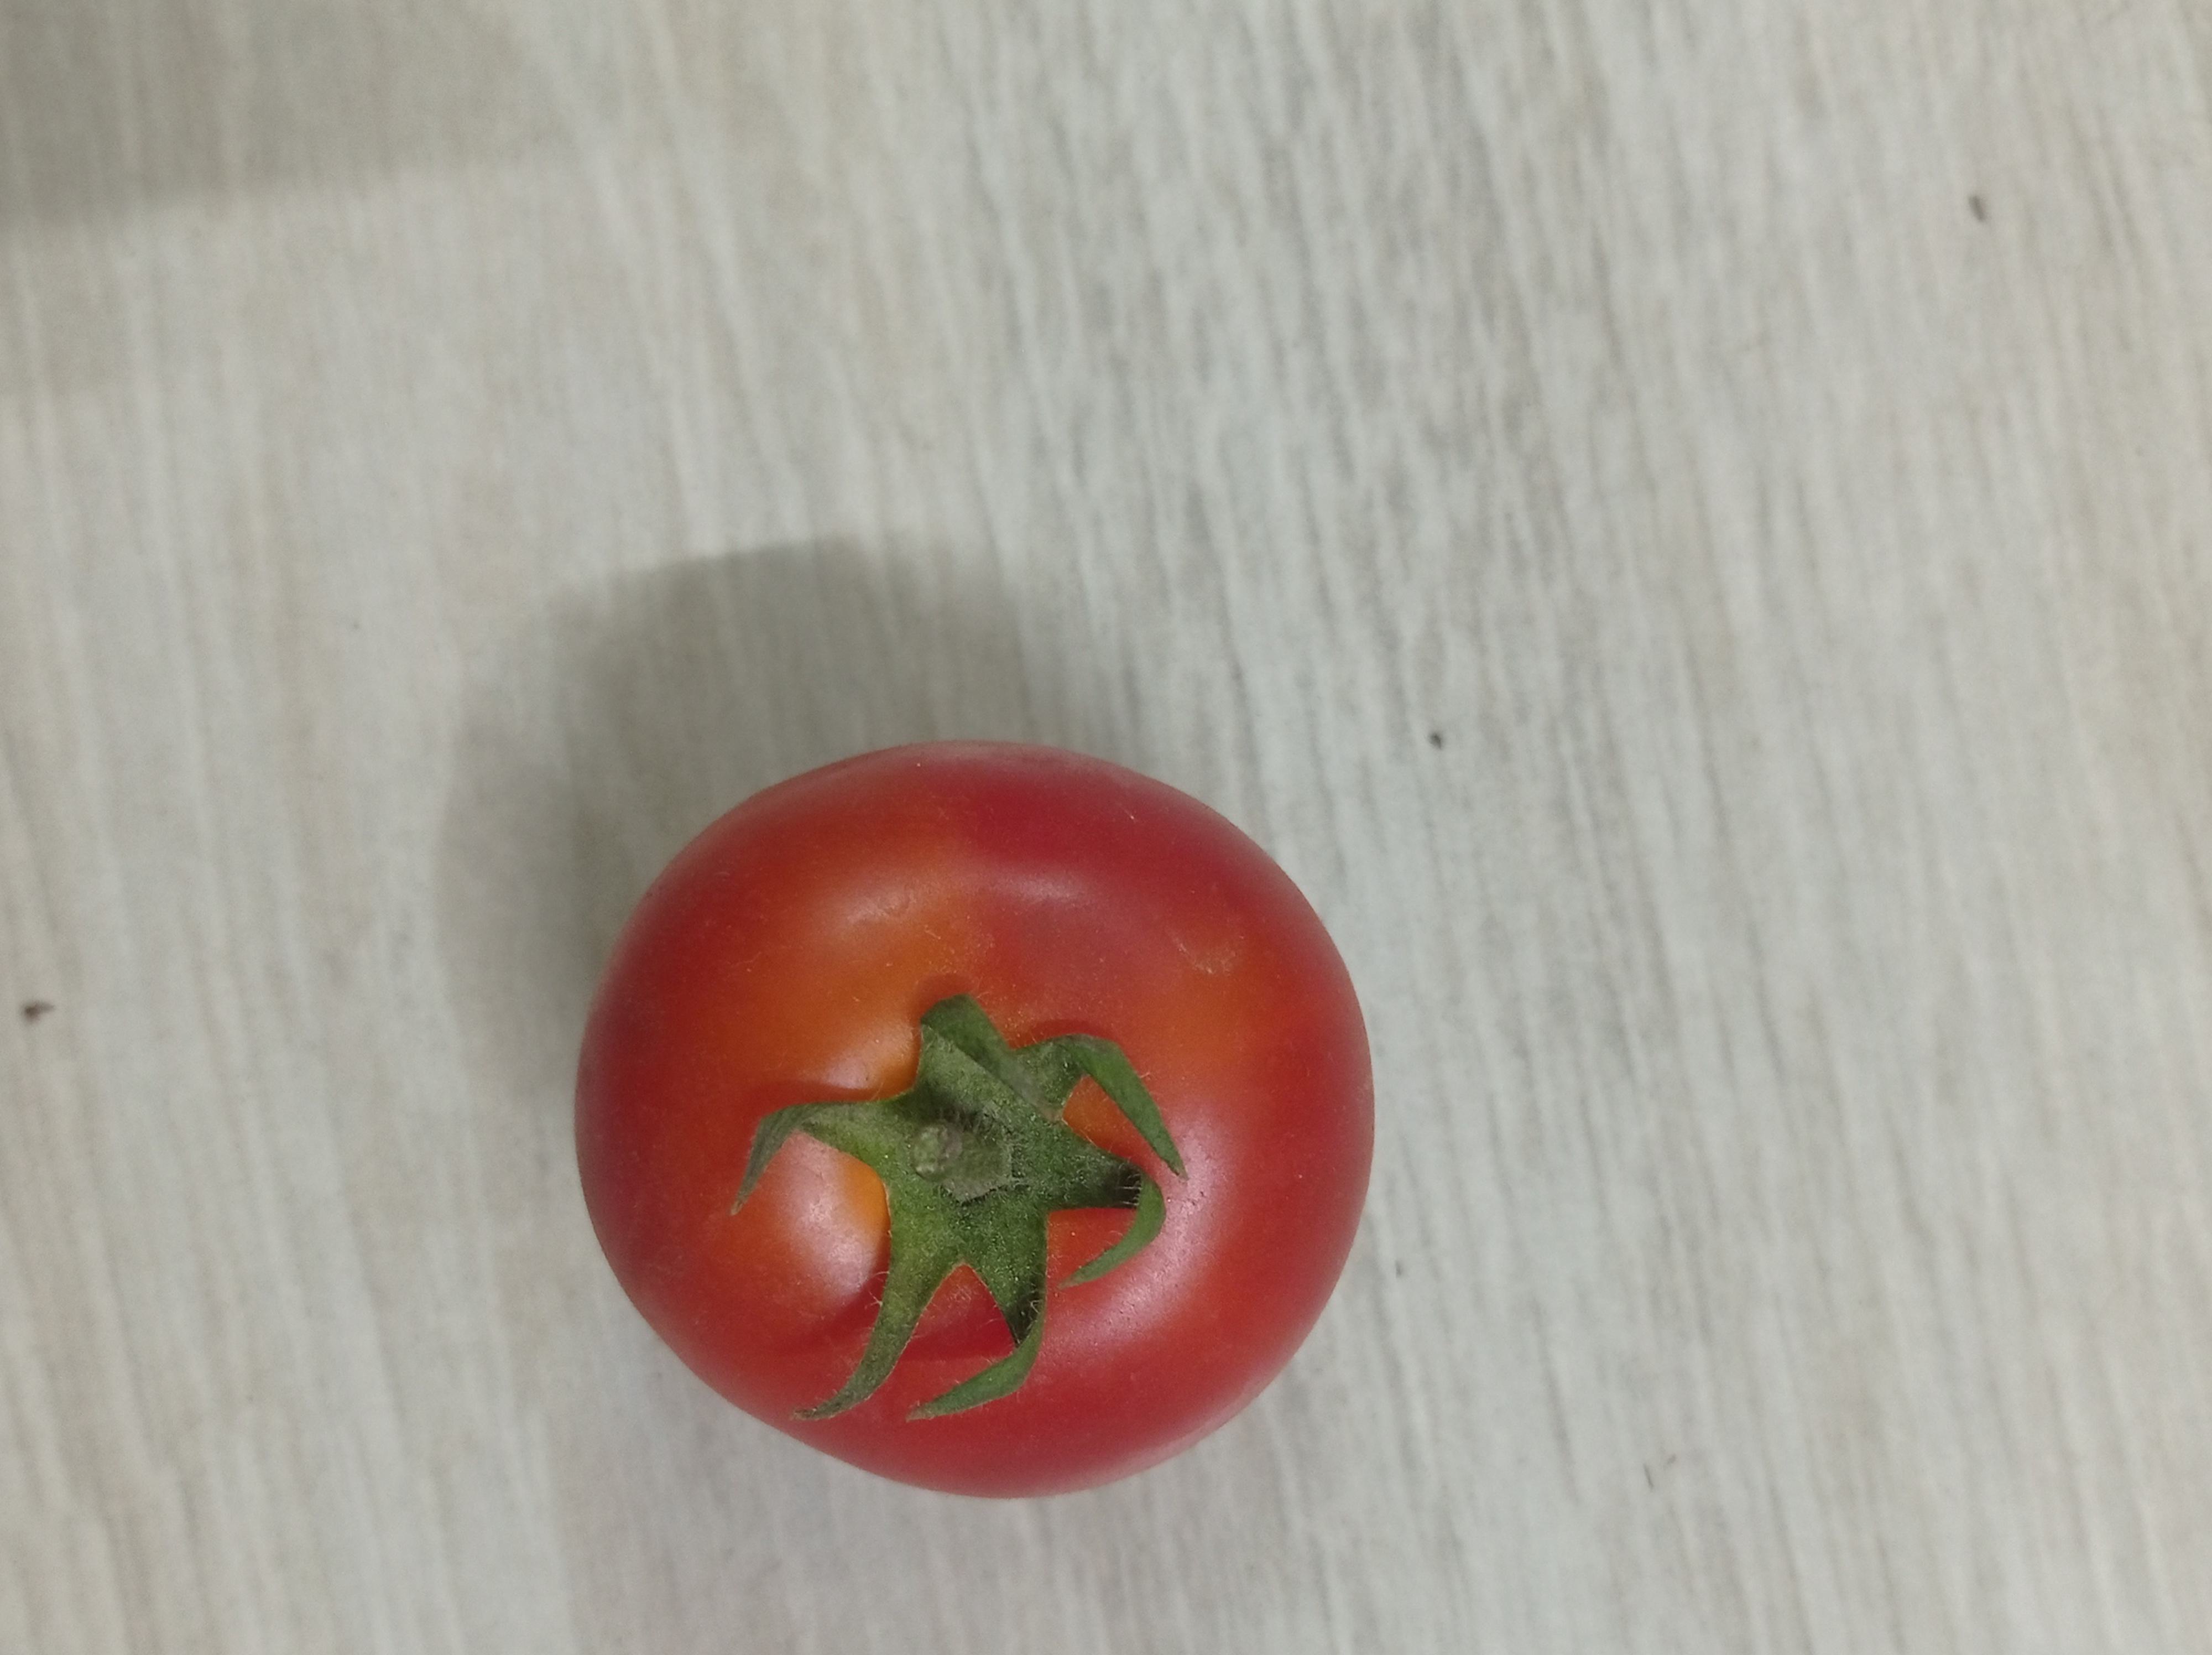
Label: Fresh